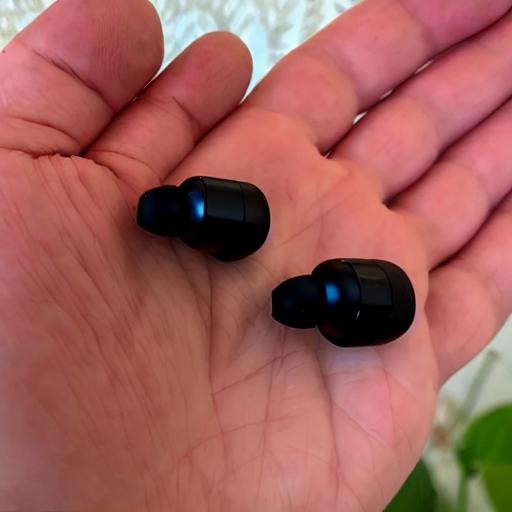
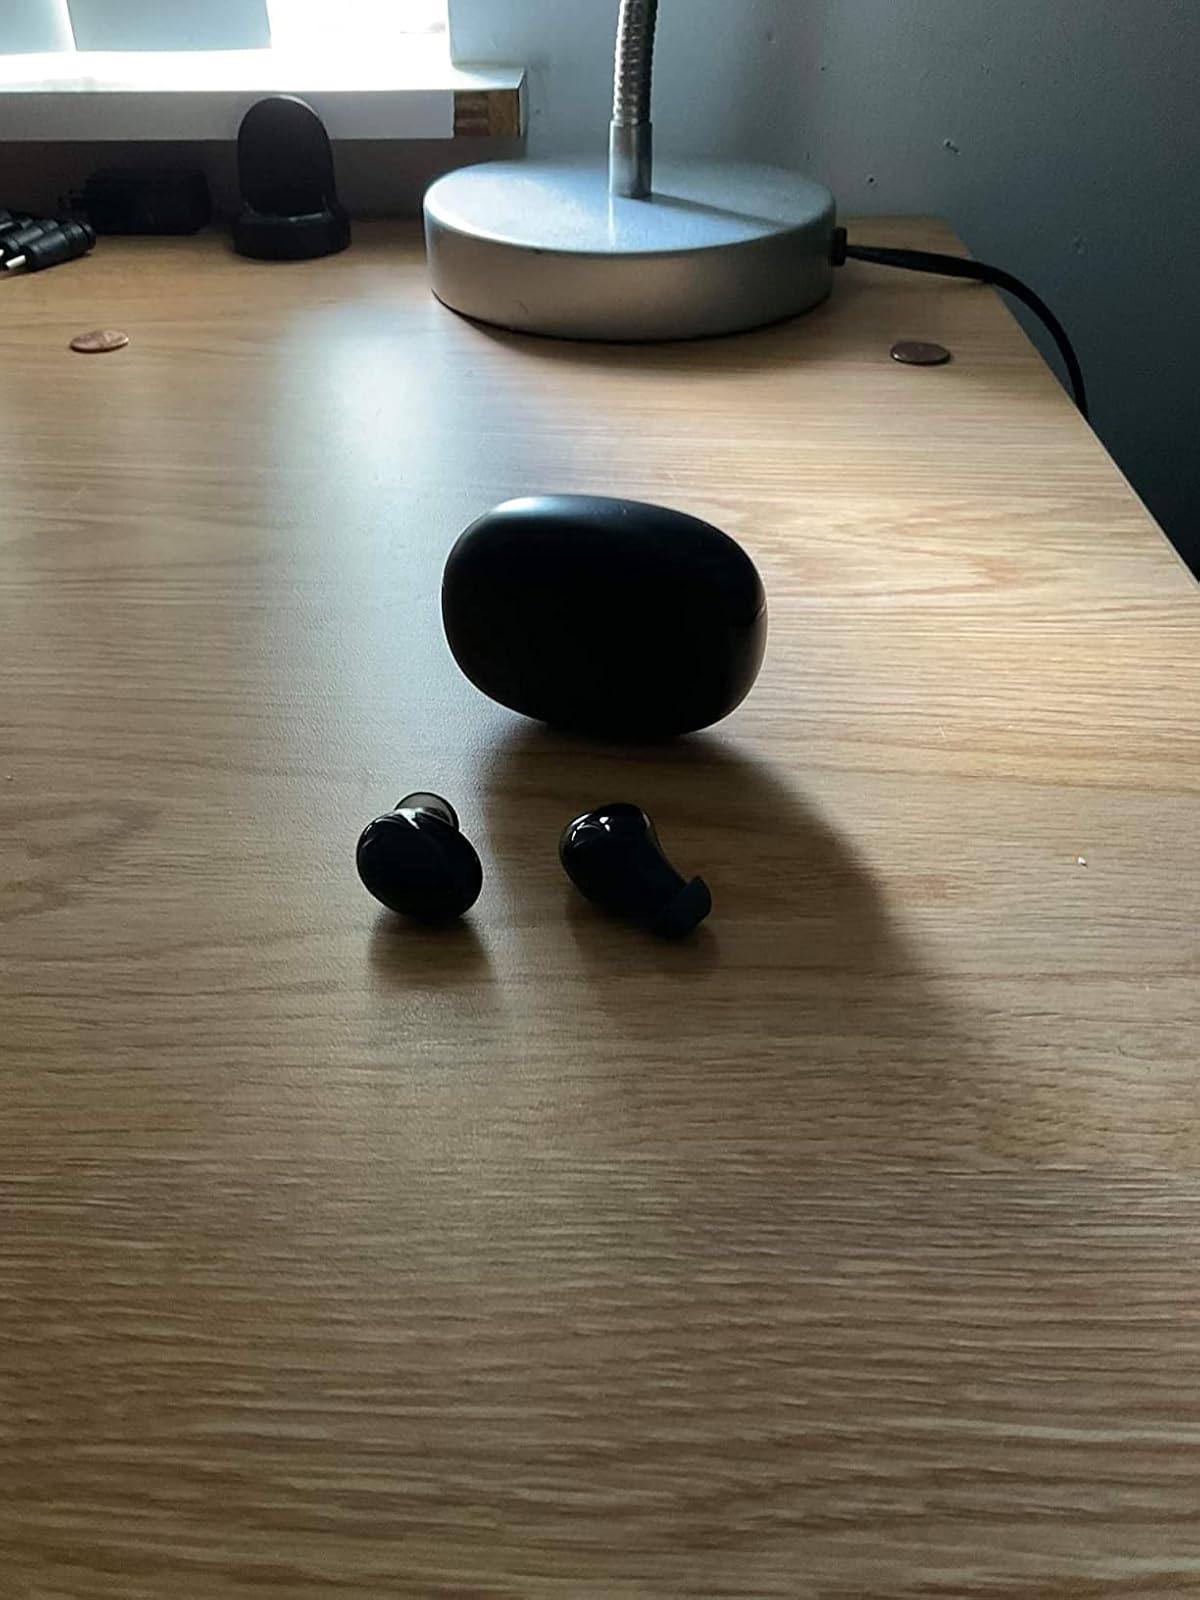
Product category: earbuds
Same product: no